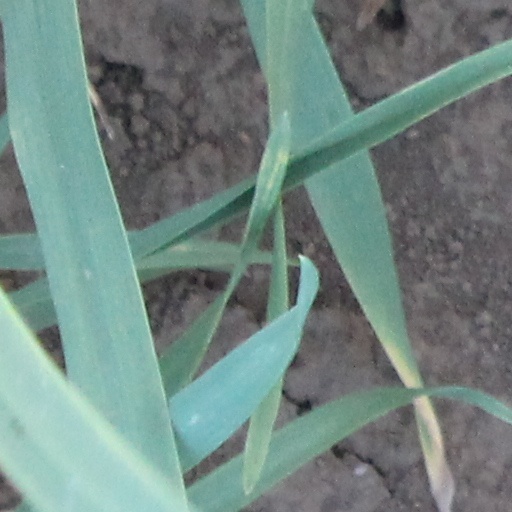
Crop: wheat